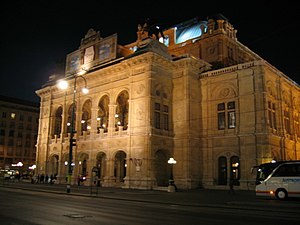
Operahuse i verden / Europa
Wiener Staatsoper i aftenbelysning
Operahuse i verden er opdelt efter kontinent, derefter land. I tilfælde, hvor der ikke findes et dansk navn, og hvor det ikke er oplagt at bruge navnet på originalsproget, er operahusets engelske navn anført.